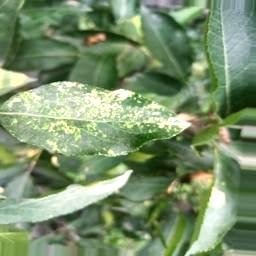
Label: Apple_Mosaic